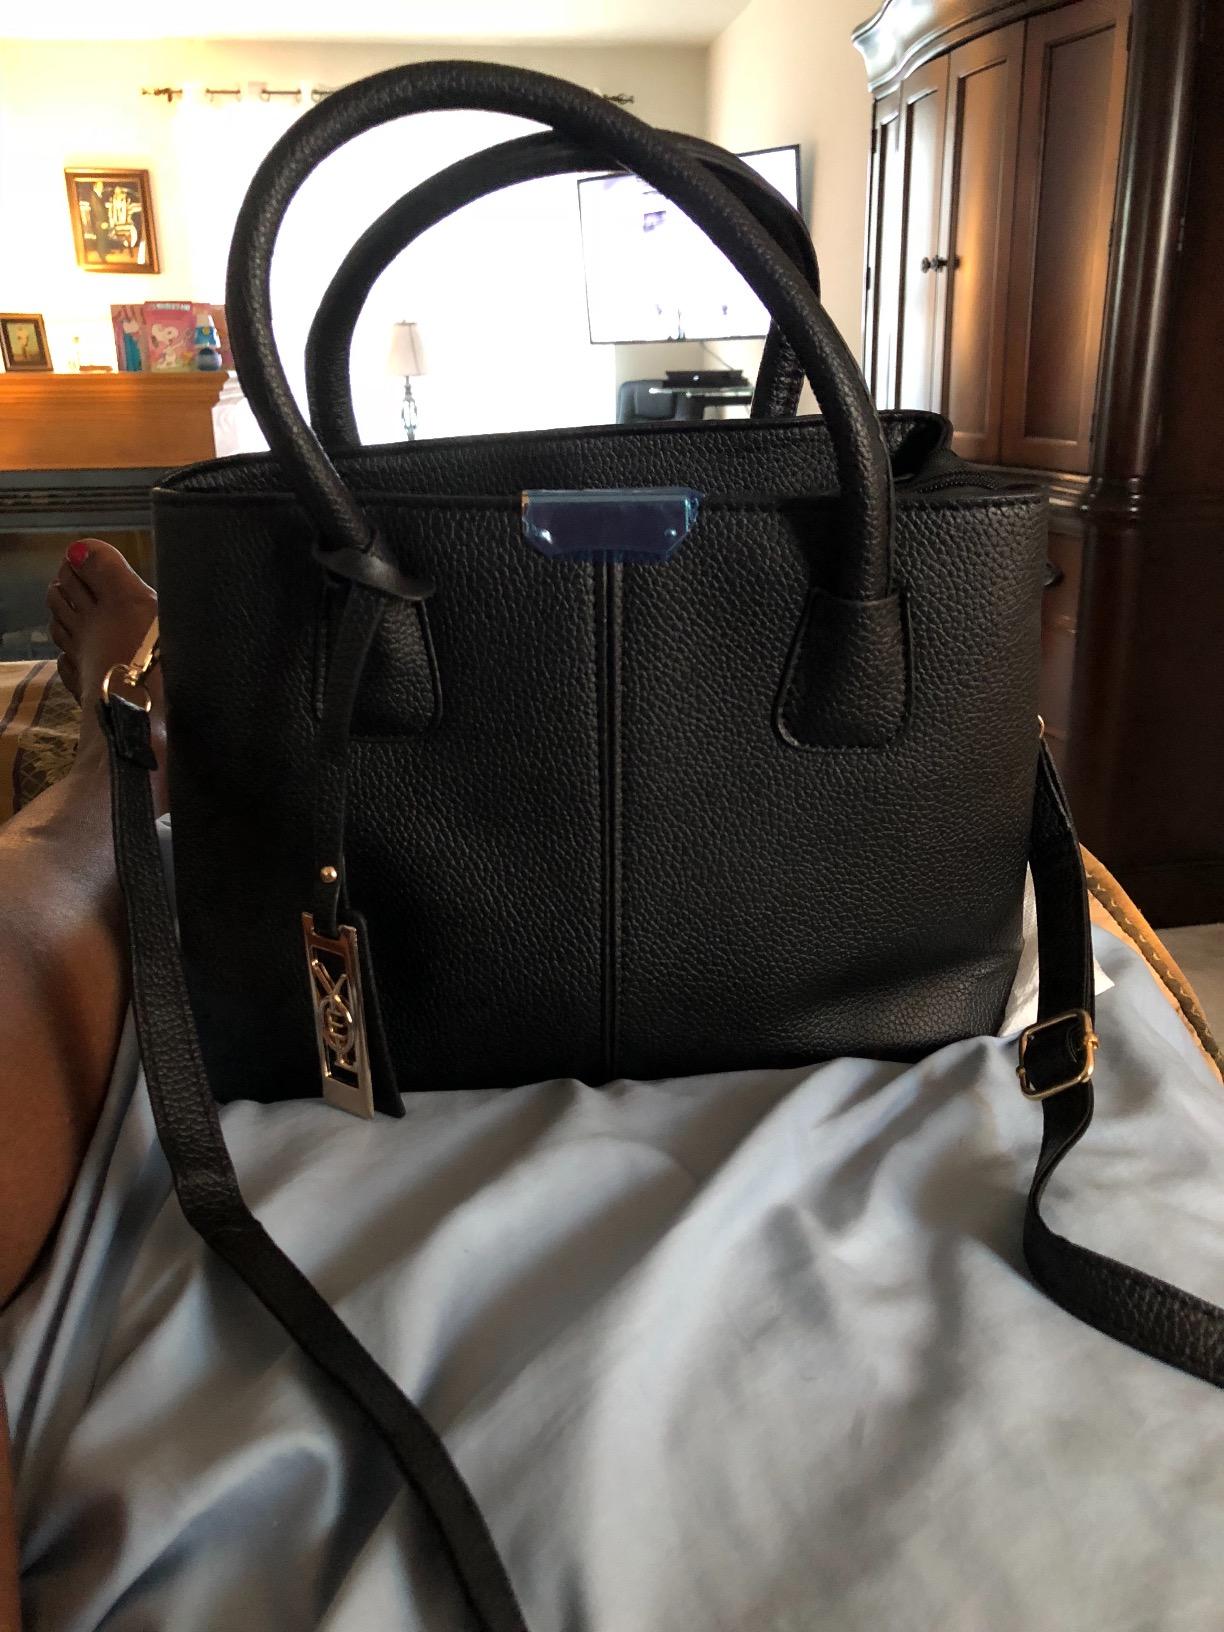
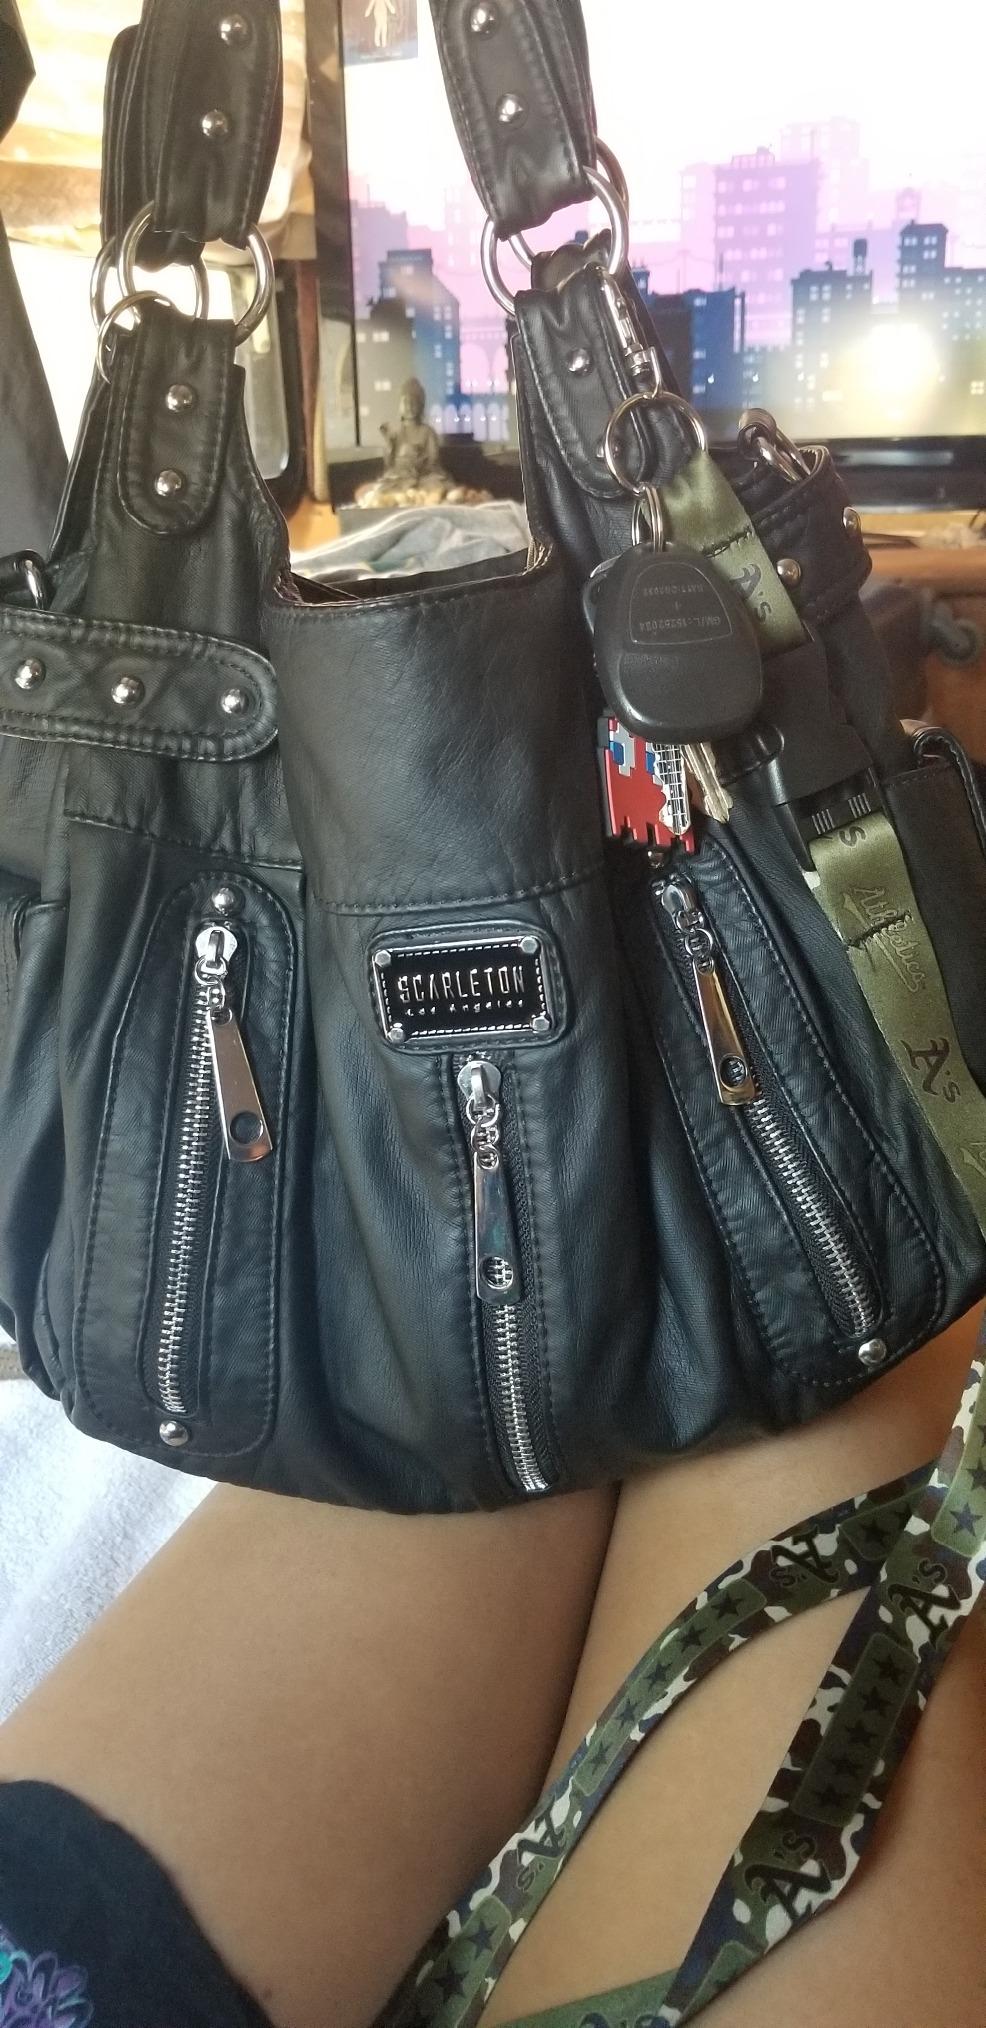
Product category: accessories_handbag
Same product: no